Describe the emotion expressed in this image:  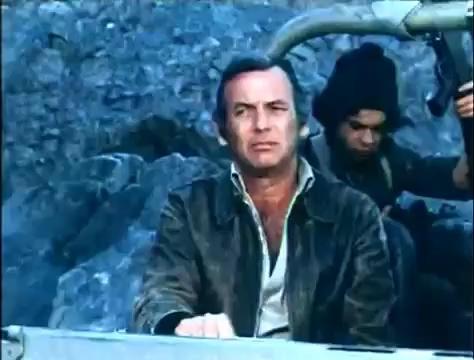
This person displays Suffering, valence and arousal with high intensity.